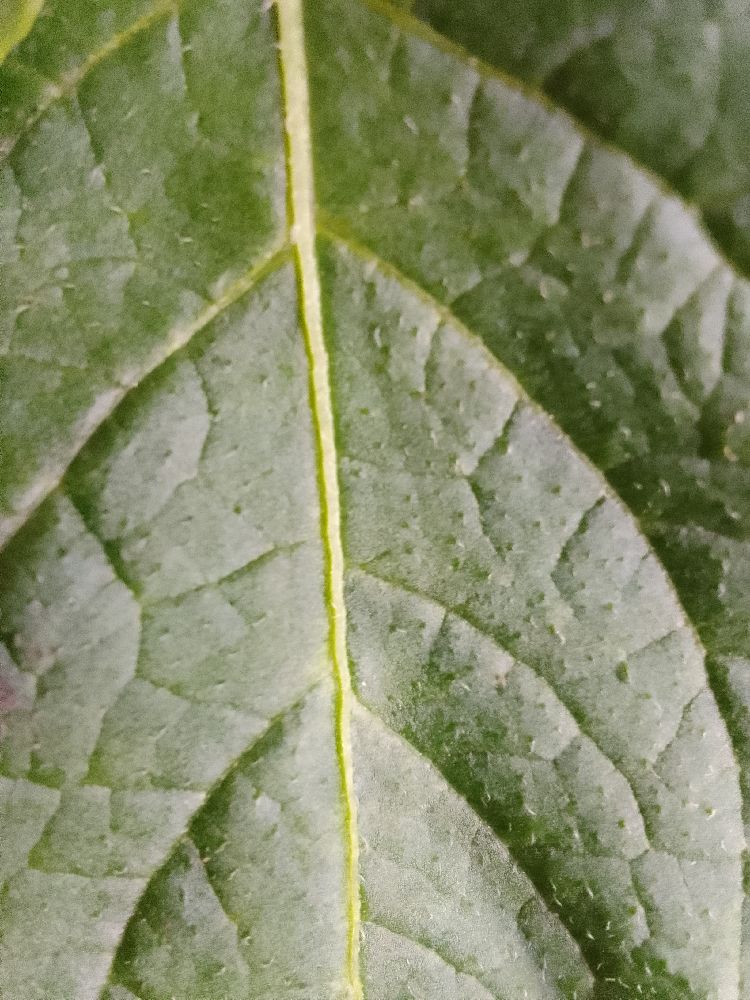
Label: Healthy